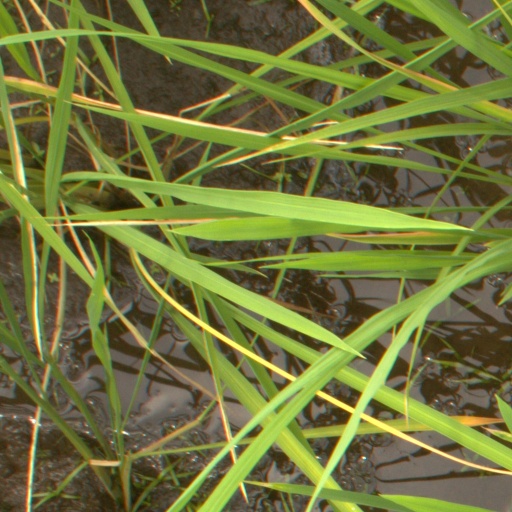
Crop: rice